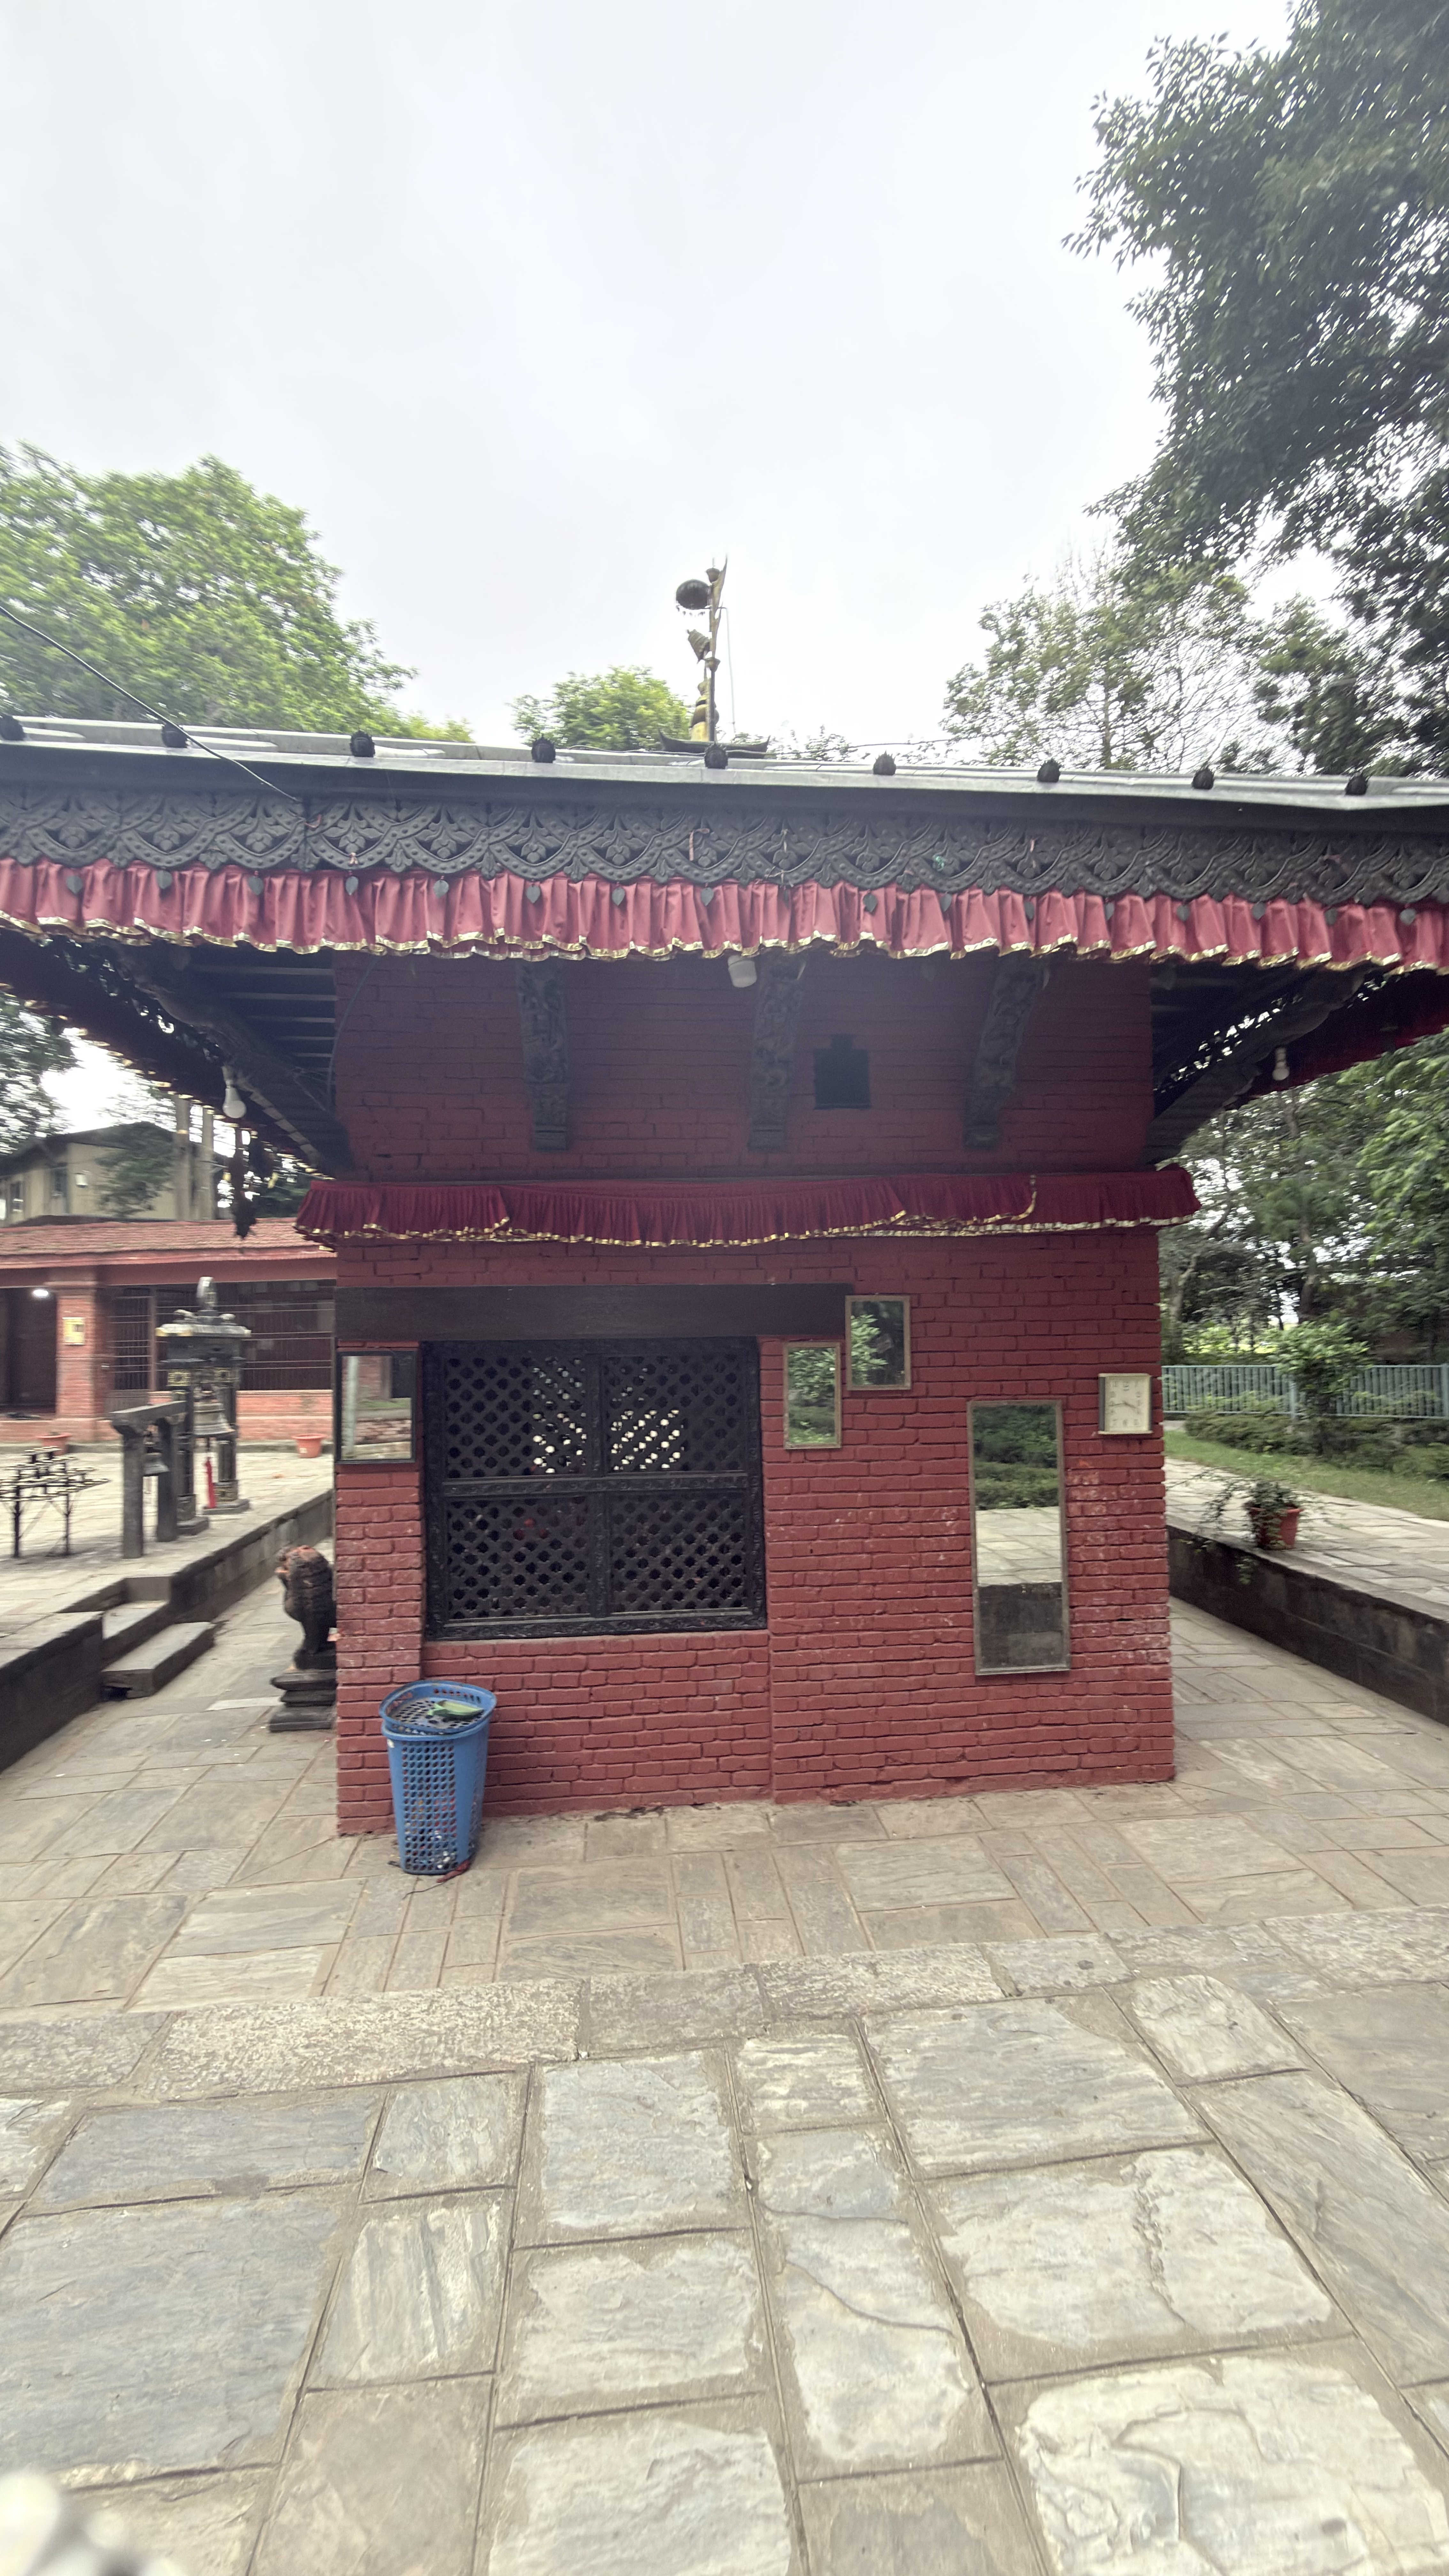
Heritage site: Balkumari_Temple